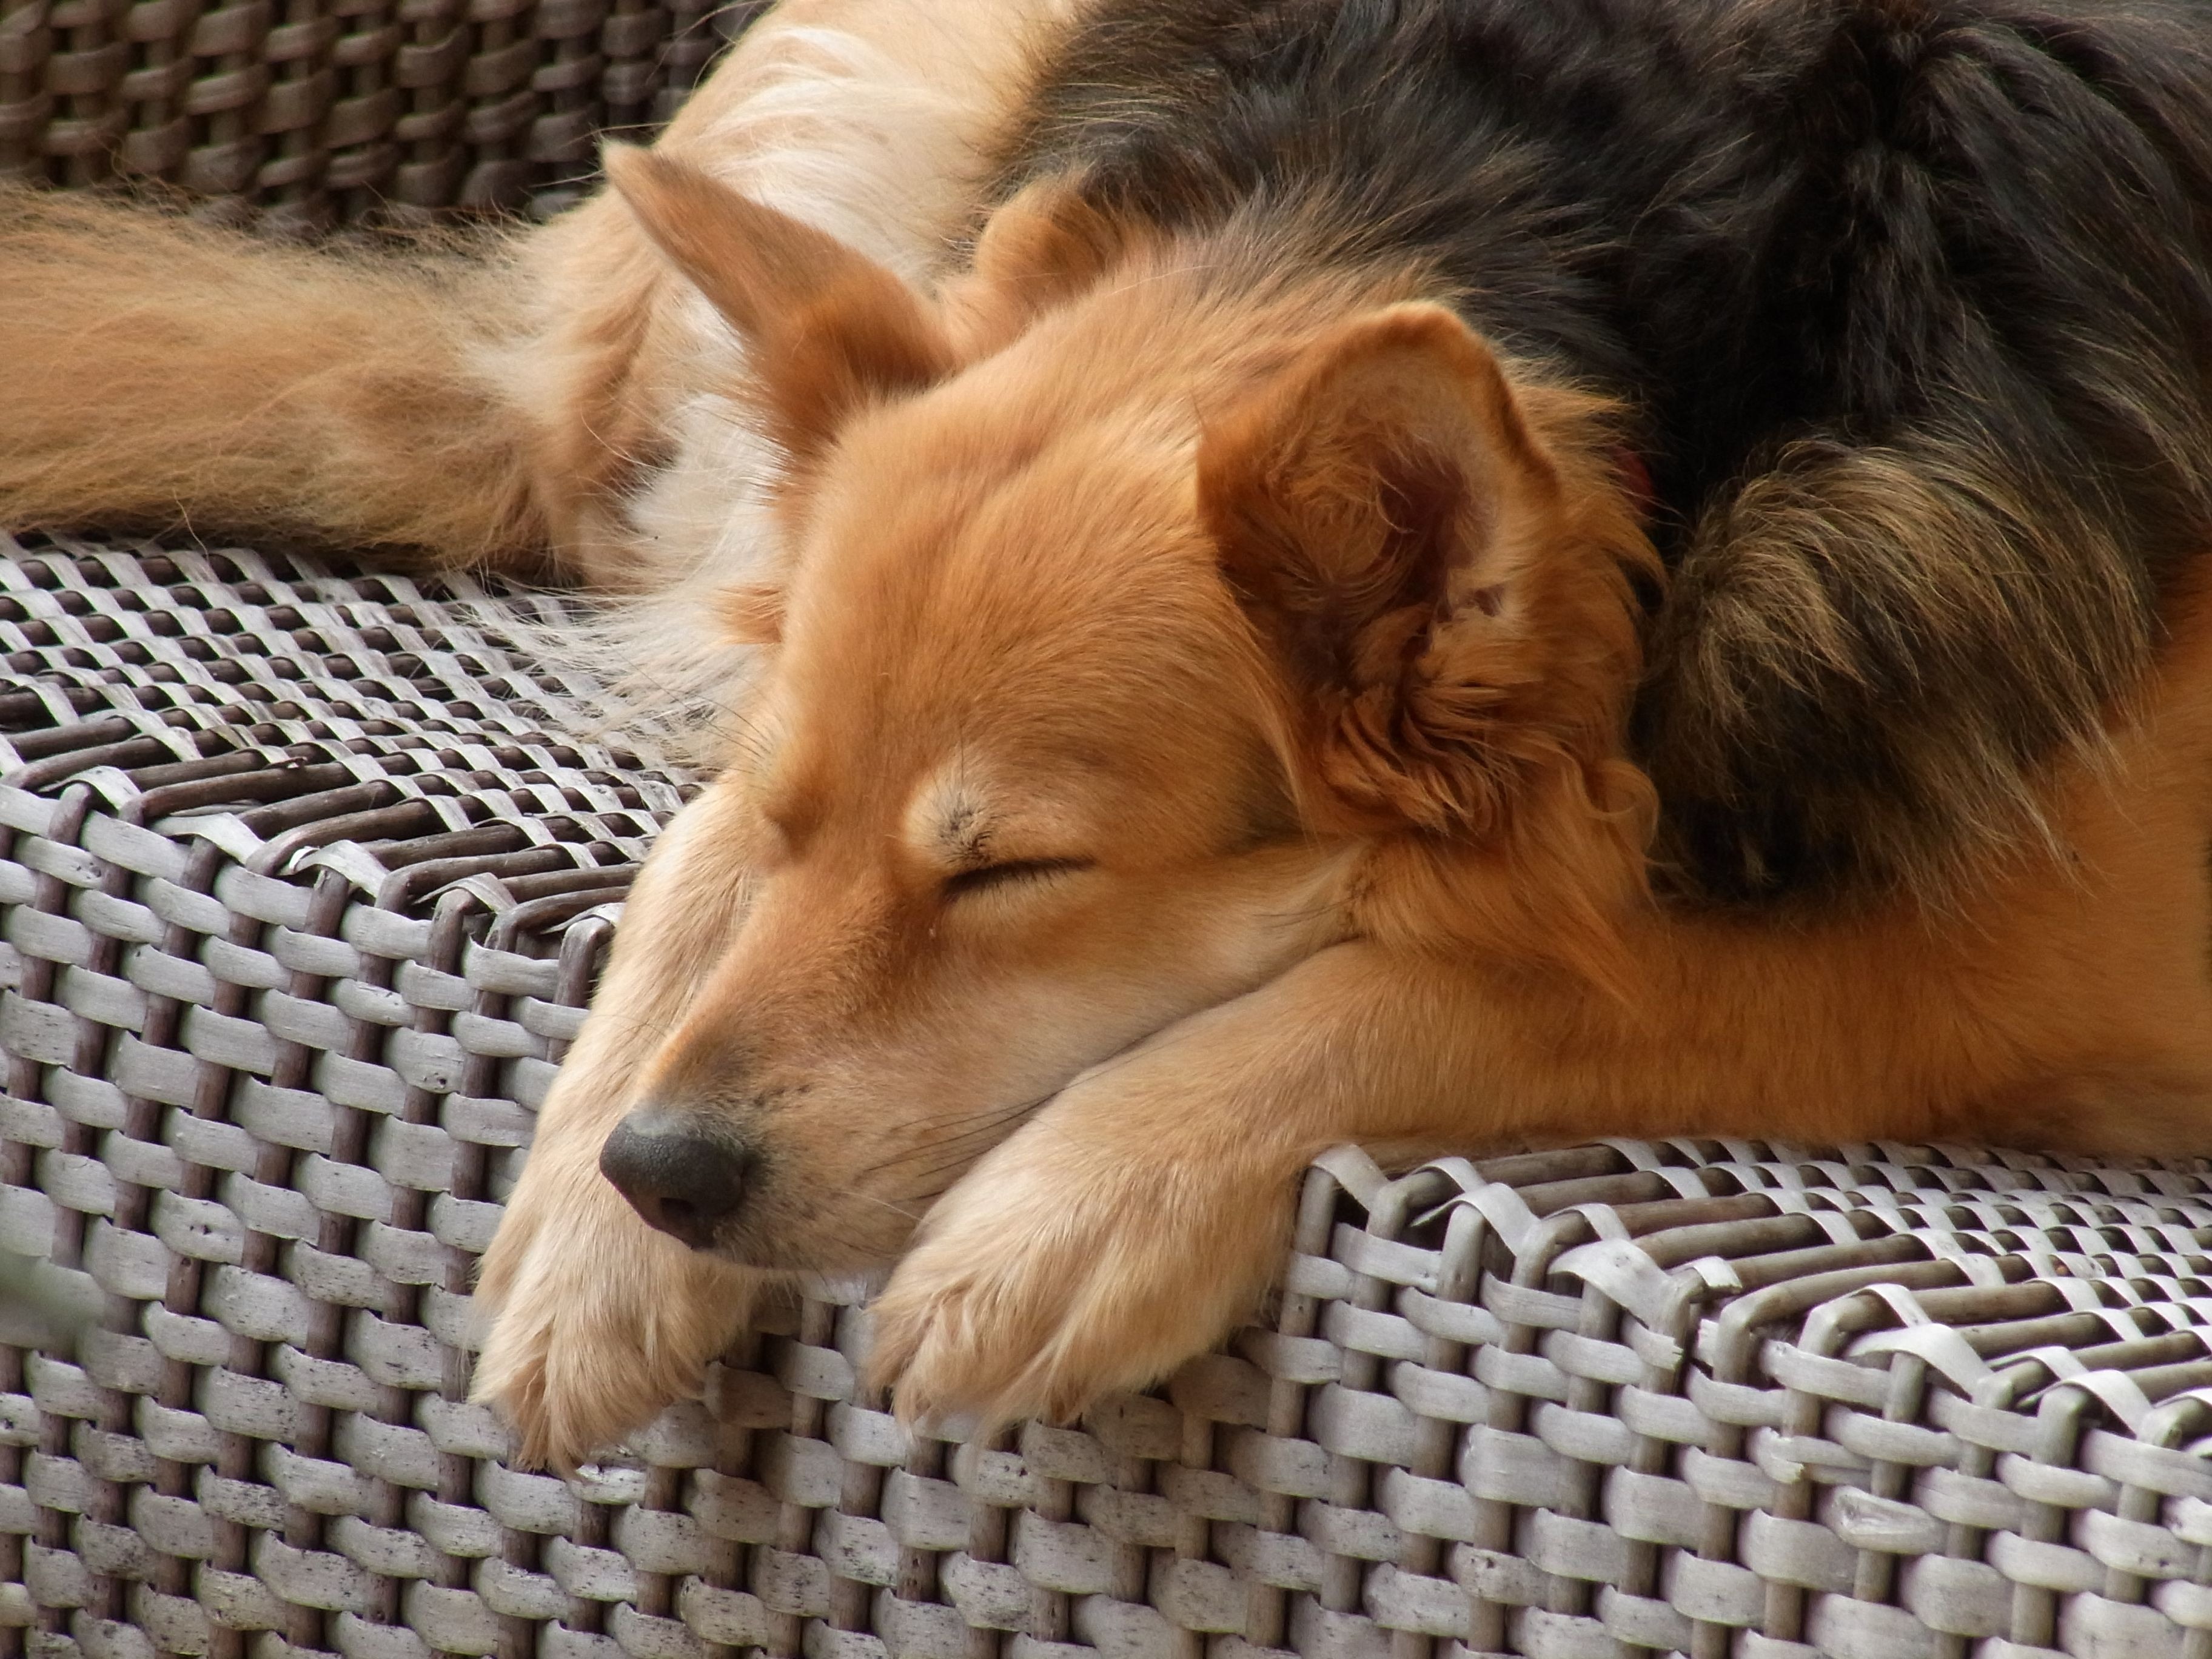
puppy, dog, animal, mammal, rest, sleep, vertebrate, dog breed, street dog, dog like mammal, dog breed group, ronja, ronni